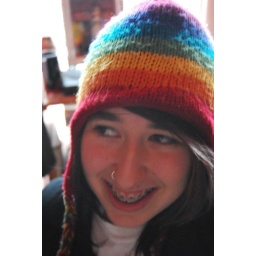
girl in the rainbow hat